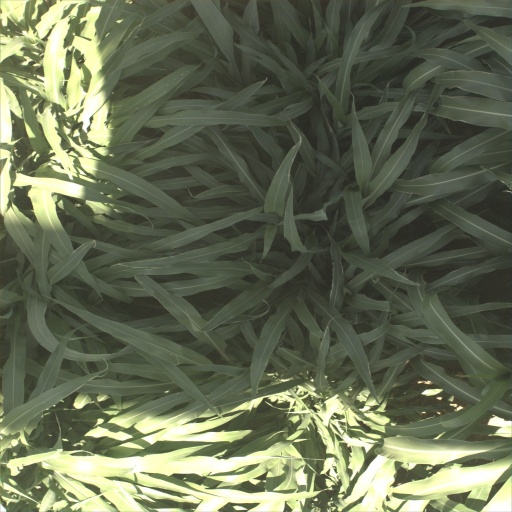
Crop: sorghum